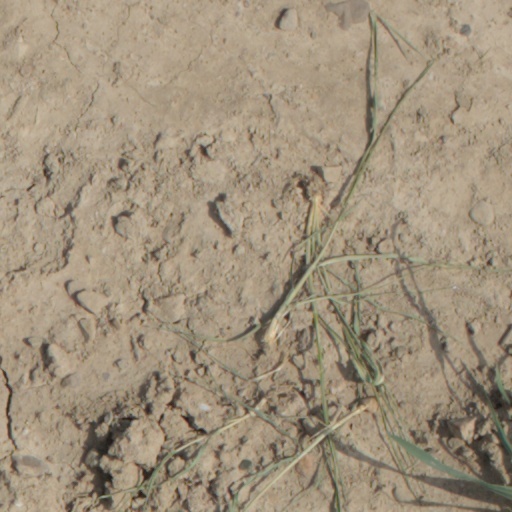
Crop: wheat